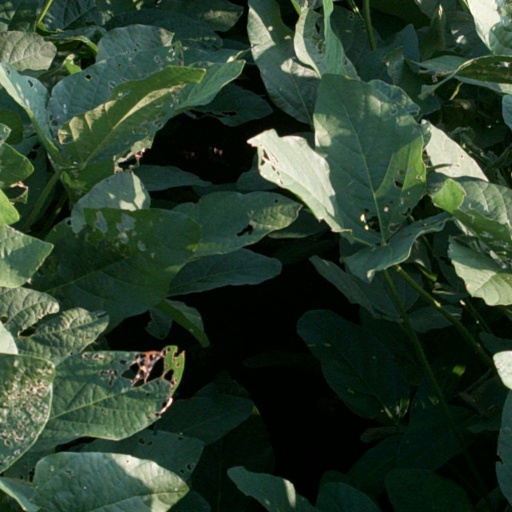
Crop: soybean